1940 United States presidential election

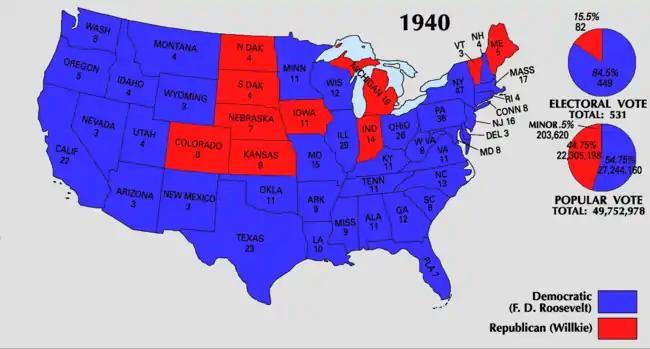

The British government engaged covert intelligence operations to support Roosevelt, including the planting of false news stories, wiretaps, "October surprises", and other intelligence activities. The German government had allocated $5 million as a campaign war chest via the German embassy to bribe Democratic delegates at the 1940 convention, using American businessman William Rhodes Davis as a conduit. Davis was sympathetic to the German cause after his meeting with Hermann Göring and was enlisted for this purpose. Later, he directed some of these funds towards supporting anti-Roosevelt radio broadcasts by the isolationist labor leader John L. Lewis, with the aim of impeding Roosevelt's re-election bid. Initially a supporter of Roosevelt in 1936, Davis had become disillusioned by 1940, and the two had grown apart over foreign policy. The German envoy in Mexico had also requested $160,000 to sway an unnamed Democratic Party operative in Pennsylvania to unseat interventionist Democratic Senator Joseph Guffey, who was a prominent critic of Nazi Germany. Davis was later identified as Abwehr agent C-80 following his death in August 1941.